Anthony Davis

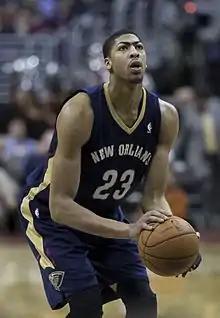
Davis in 2014

Davis returned to the lineup on December 18 against the Los Angeles Clippers with 24 points, 12 rebounds and 3 steals. He returned to the starting lineup in the next game with 21 points, 9 rebounds, 2 blocks and a steal against Portland on December 21. He missed 7 games due to the injury. In his seventh consecutive 20-point game (all losses), Davis posted 31 points and 17 rebounds against Golden State. In the subsequent game on January 20, he helped the Pelicans snap an 8-game losing streak with 27 points, 10 rebounds, 4 assists and 4 blocks against Memphis. On January 26, Davis established a new career high with 19 rebounds, in addition to posting 22 points and 7 blocks, in a 100–92 victory over the Orlando Magic. On January 27, Davis was a finalist for Western Conference Player of the Week but lost out to Kevin Durant. The January 28 contest against the Cleveland Cavaliers featuring the last three first overall NBA draft picks (Anthony Bennett, Davis and Kyrie Irving), Davis posted 30 points, 8 blocks, 7 rebounds and 3 assists. However, he dislocated his left index finger causing him to miss the next game the following night. On January 29, he was named a Rising Stars Challenge participant as part of the 2014 NBA All-Star Game weekend. On February 7, he was selected to replace Kobe Bryant in the 2014 NBA All-Star Game. On February 26, Davis sprained his left shoulder late in the first half against the Dallas Mavericks. He did not play in the rest of the game, and his subsequent availability was listed as day-to-day. Despite his shoulder sprain, Davis matched his career high with 32 points on February 28 against the Phoenix Suns. He was one of six Western Conference Player of the Week nominees on March 10. On March 14, Davis established a career high with 36 points against Portland. On March 16, 2014, (the very next game) Davis scored a career-high 40 points along with a career-high 21 rebounds in a 121–120 overtime win against the Boston Celtics. The performance was the first 40-point, 20-rebound effort of the 2013–14 NBA season. Davis was the fourth-youngest player (21 years and 5 days) to achieve 40/20 in a game and the youngest since Shaquille O'Neal in 1993. In addition to his career game, Davis set a New Orleans' franchise record with six straight games of at least 28 points. Glen Rice set the previous best stretch with five straight in the 1990s. It was also the first 40-point performance by a Pelican/Hornet since David West on February 26, 2010. Davis was again a finalist for NBA Player of the Week on March 17 and 24.